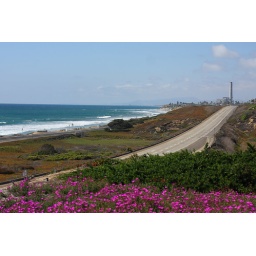
The road outside our resort in Carlsbad. That tower thing was some kind of power plant.